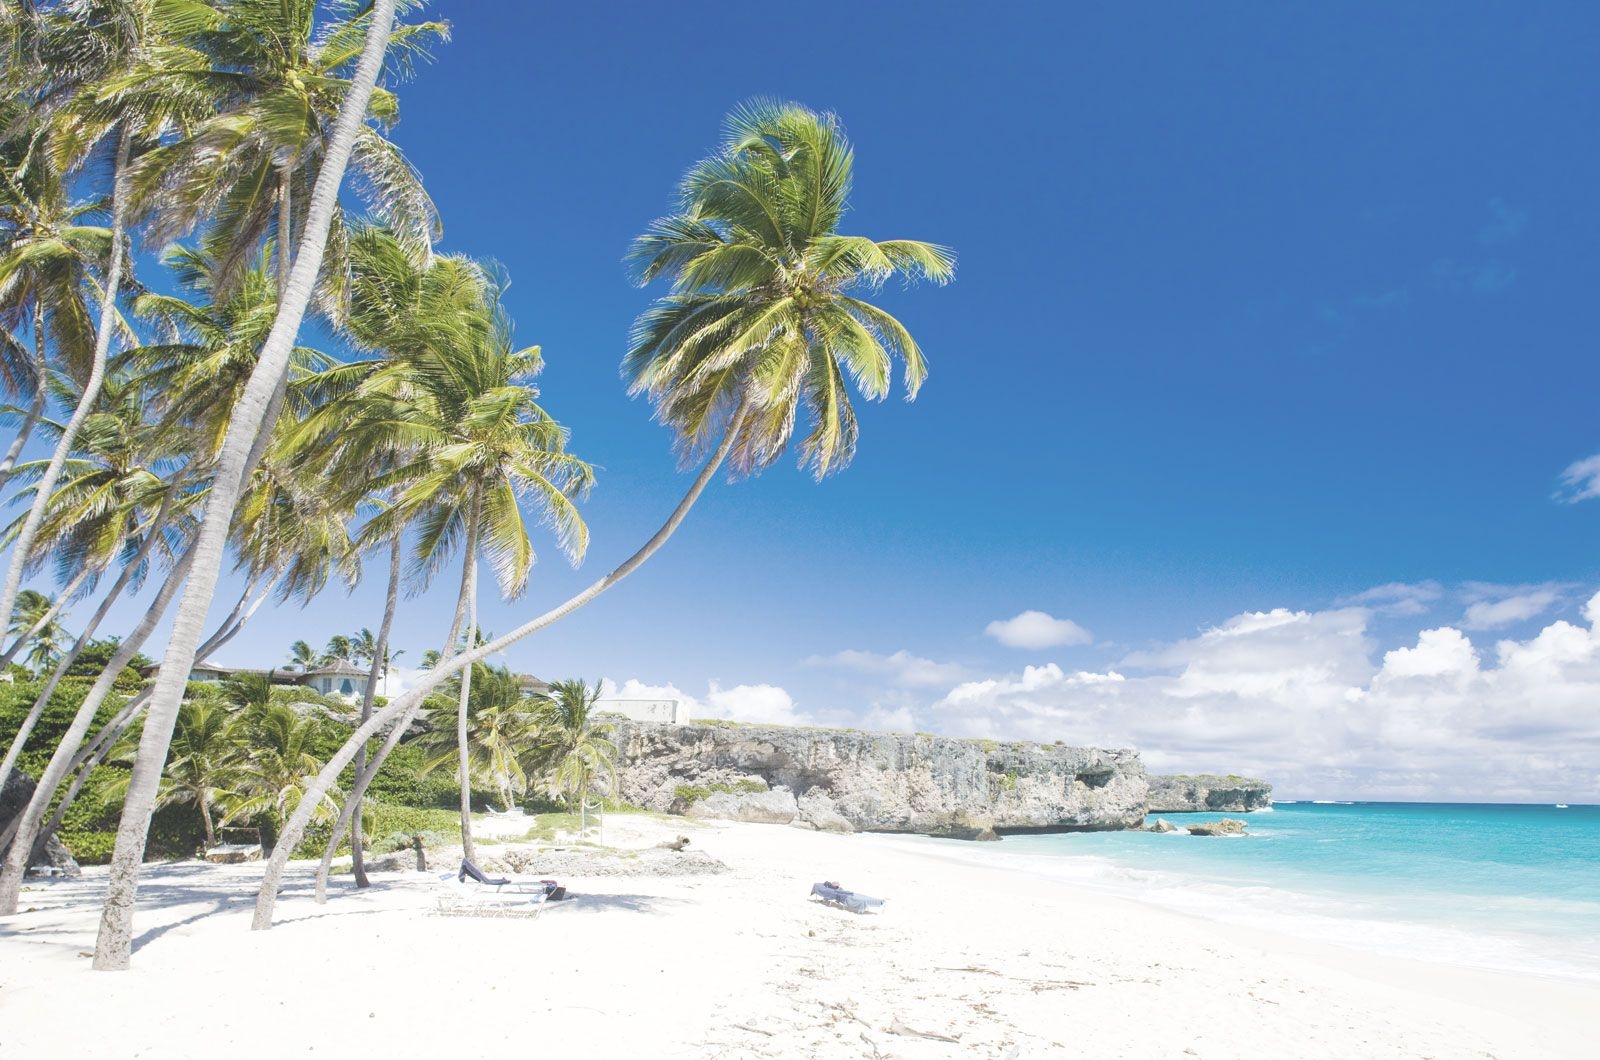
Barbados
Brand: eSIM Go
Category: Vehicles & Parts > Vehicles > Aircraft